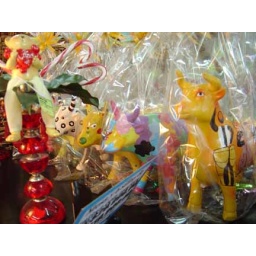
cows in bags